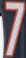
Number: 7